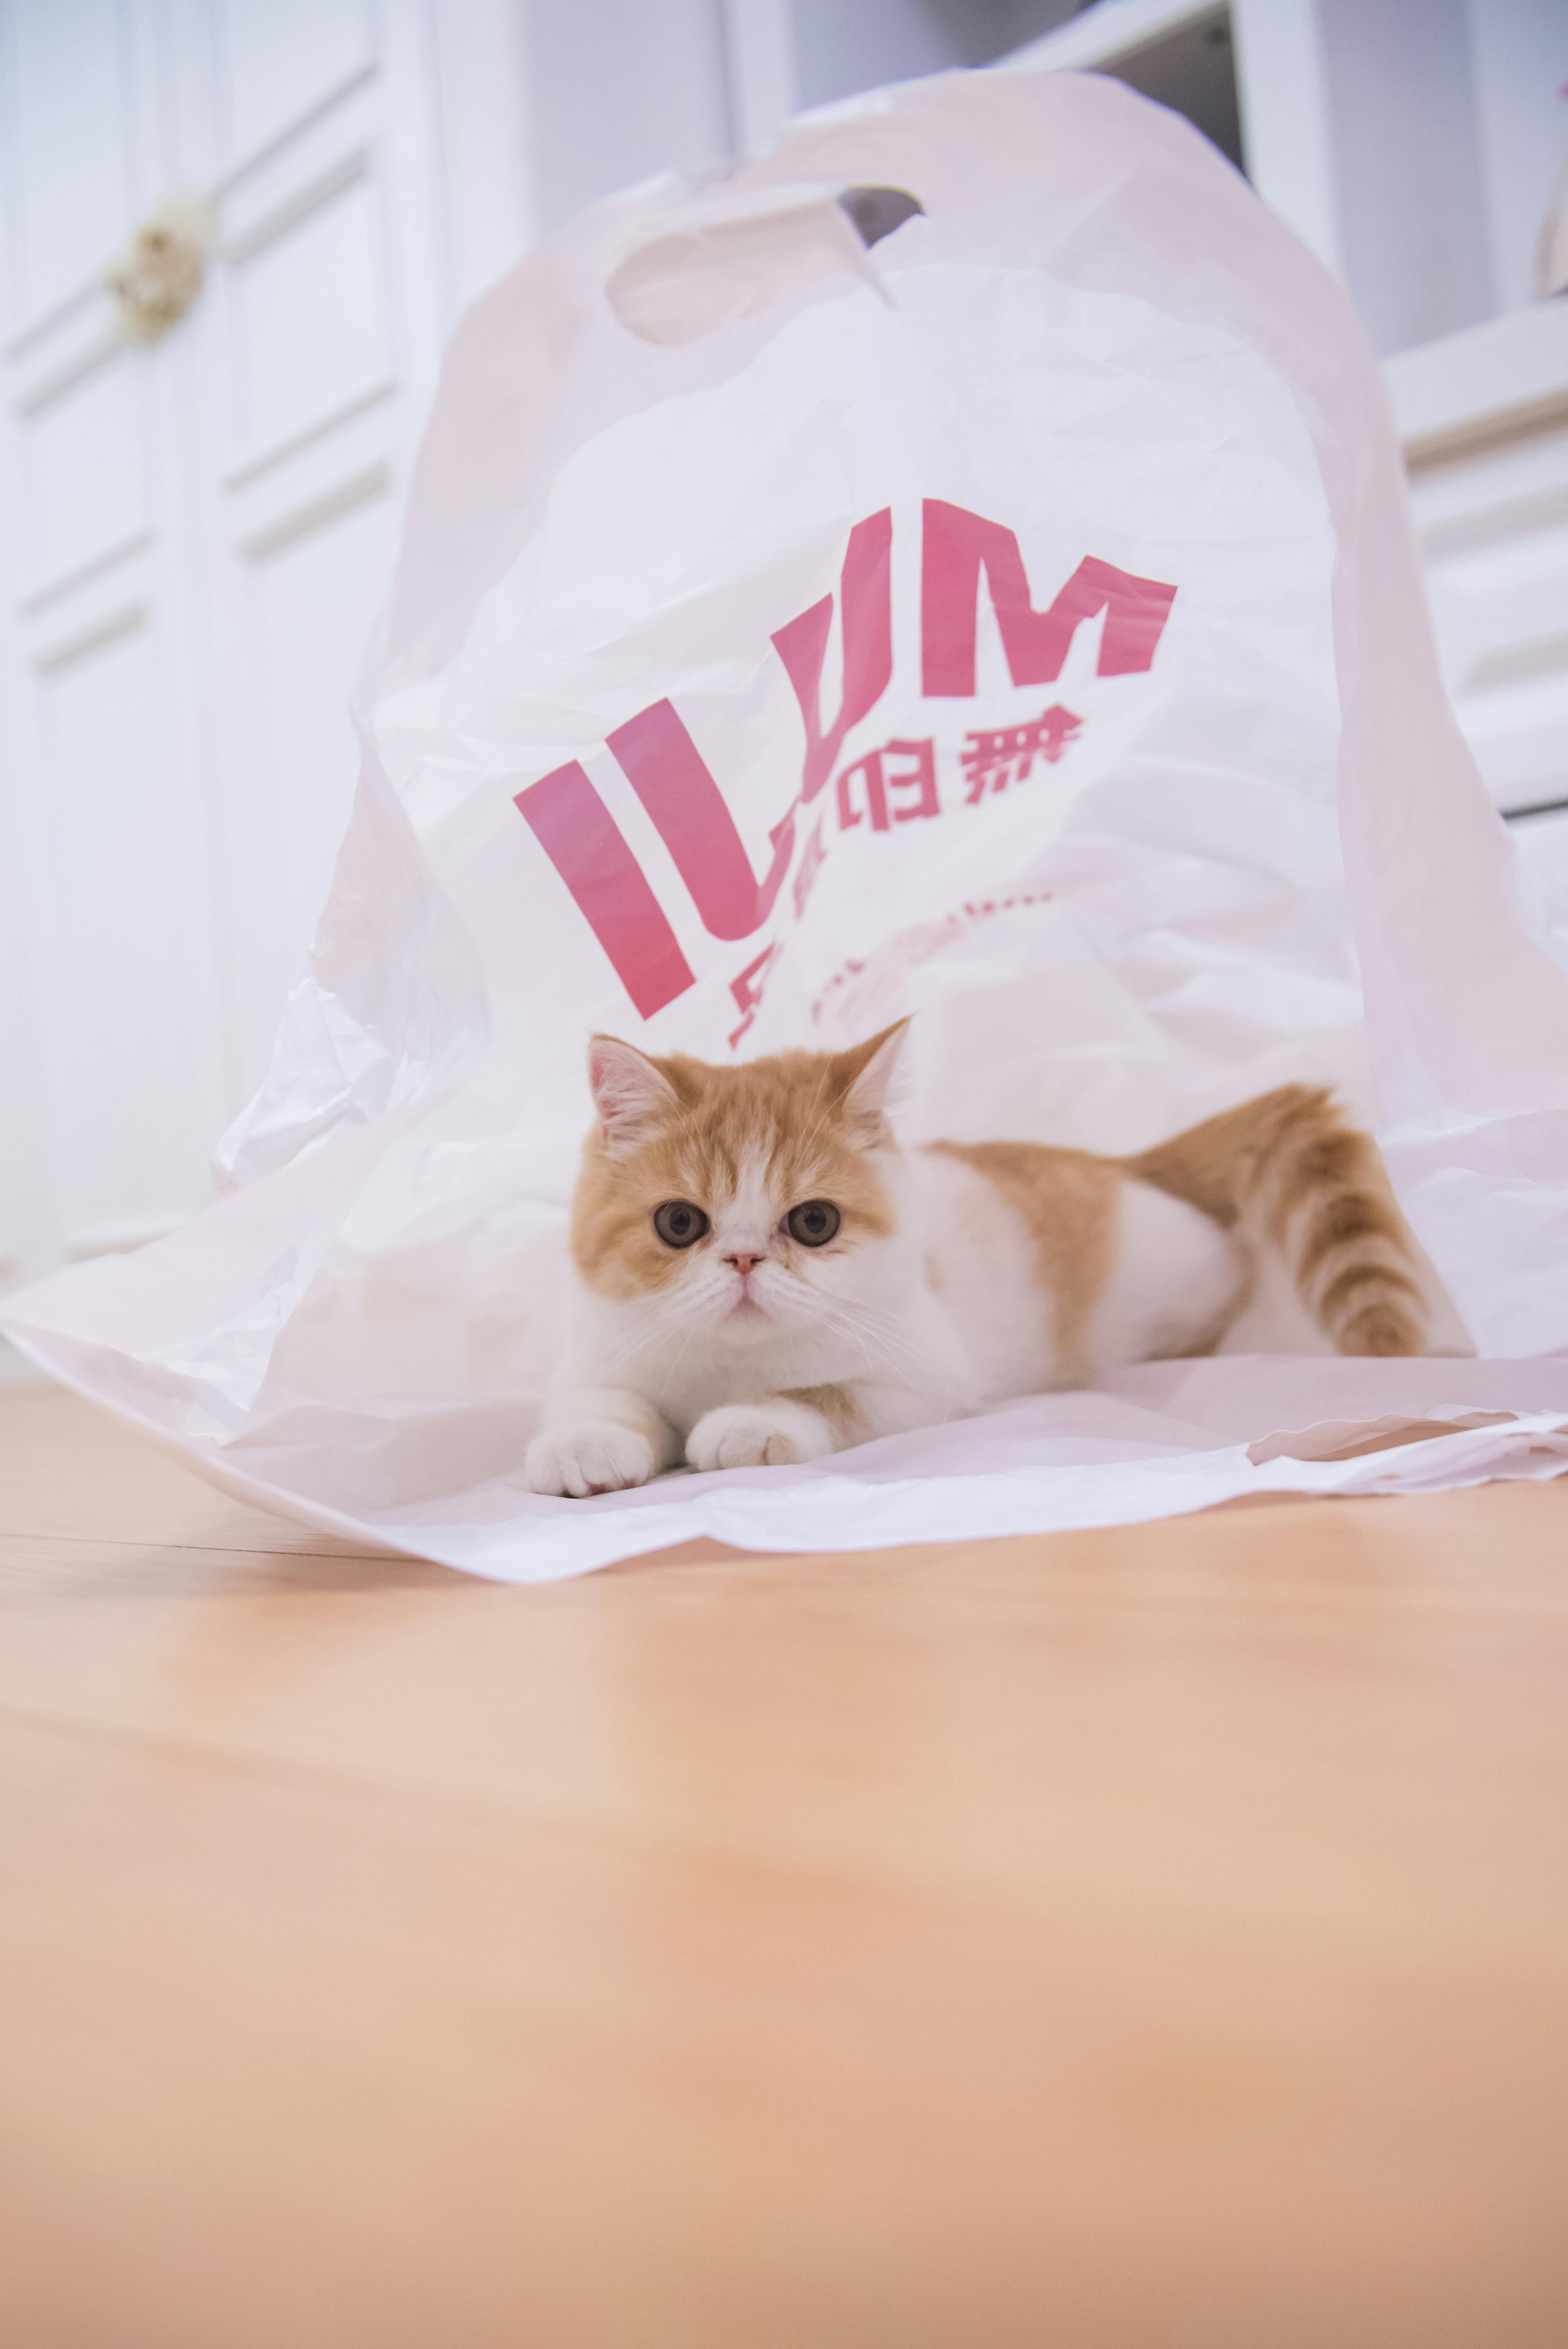
art, cat, vertebrate, felidae, sleeve, textile, carnivore, comfort, wood, fawn, whiskers, small to medium sized cats, font, paper bag, linens, sportswear, peach, t shirt, room, domestic short haired cat, fur, bedding, fashion accessory, paper product, paper, sitting, tail, top, brand, photo caption, logo, paw, bed sheet